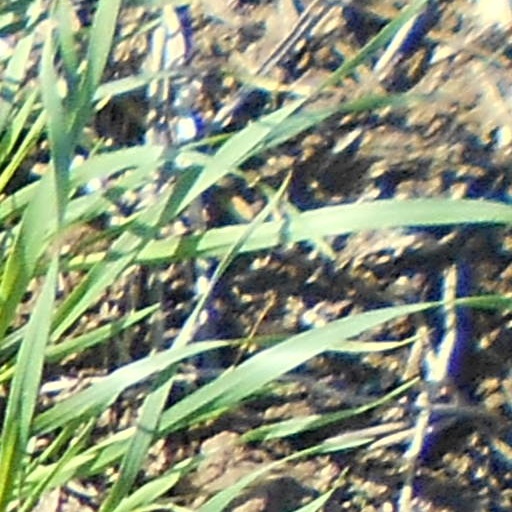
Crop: wheat